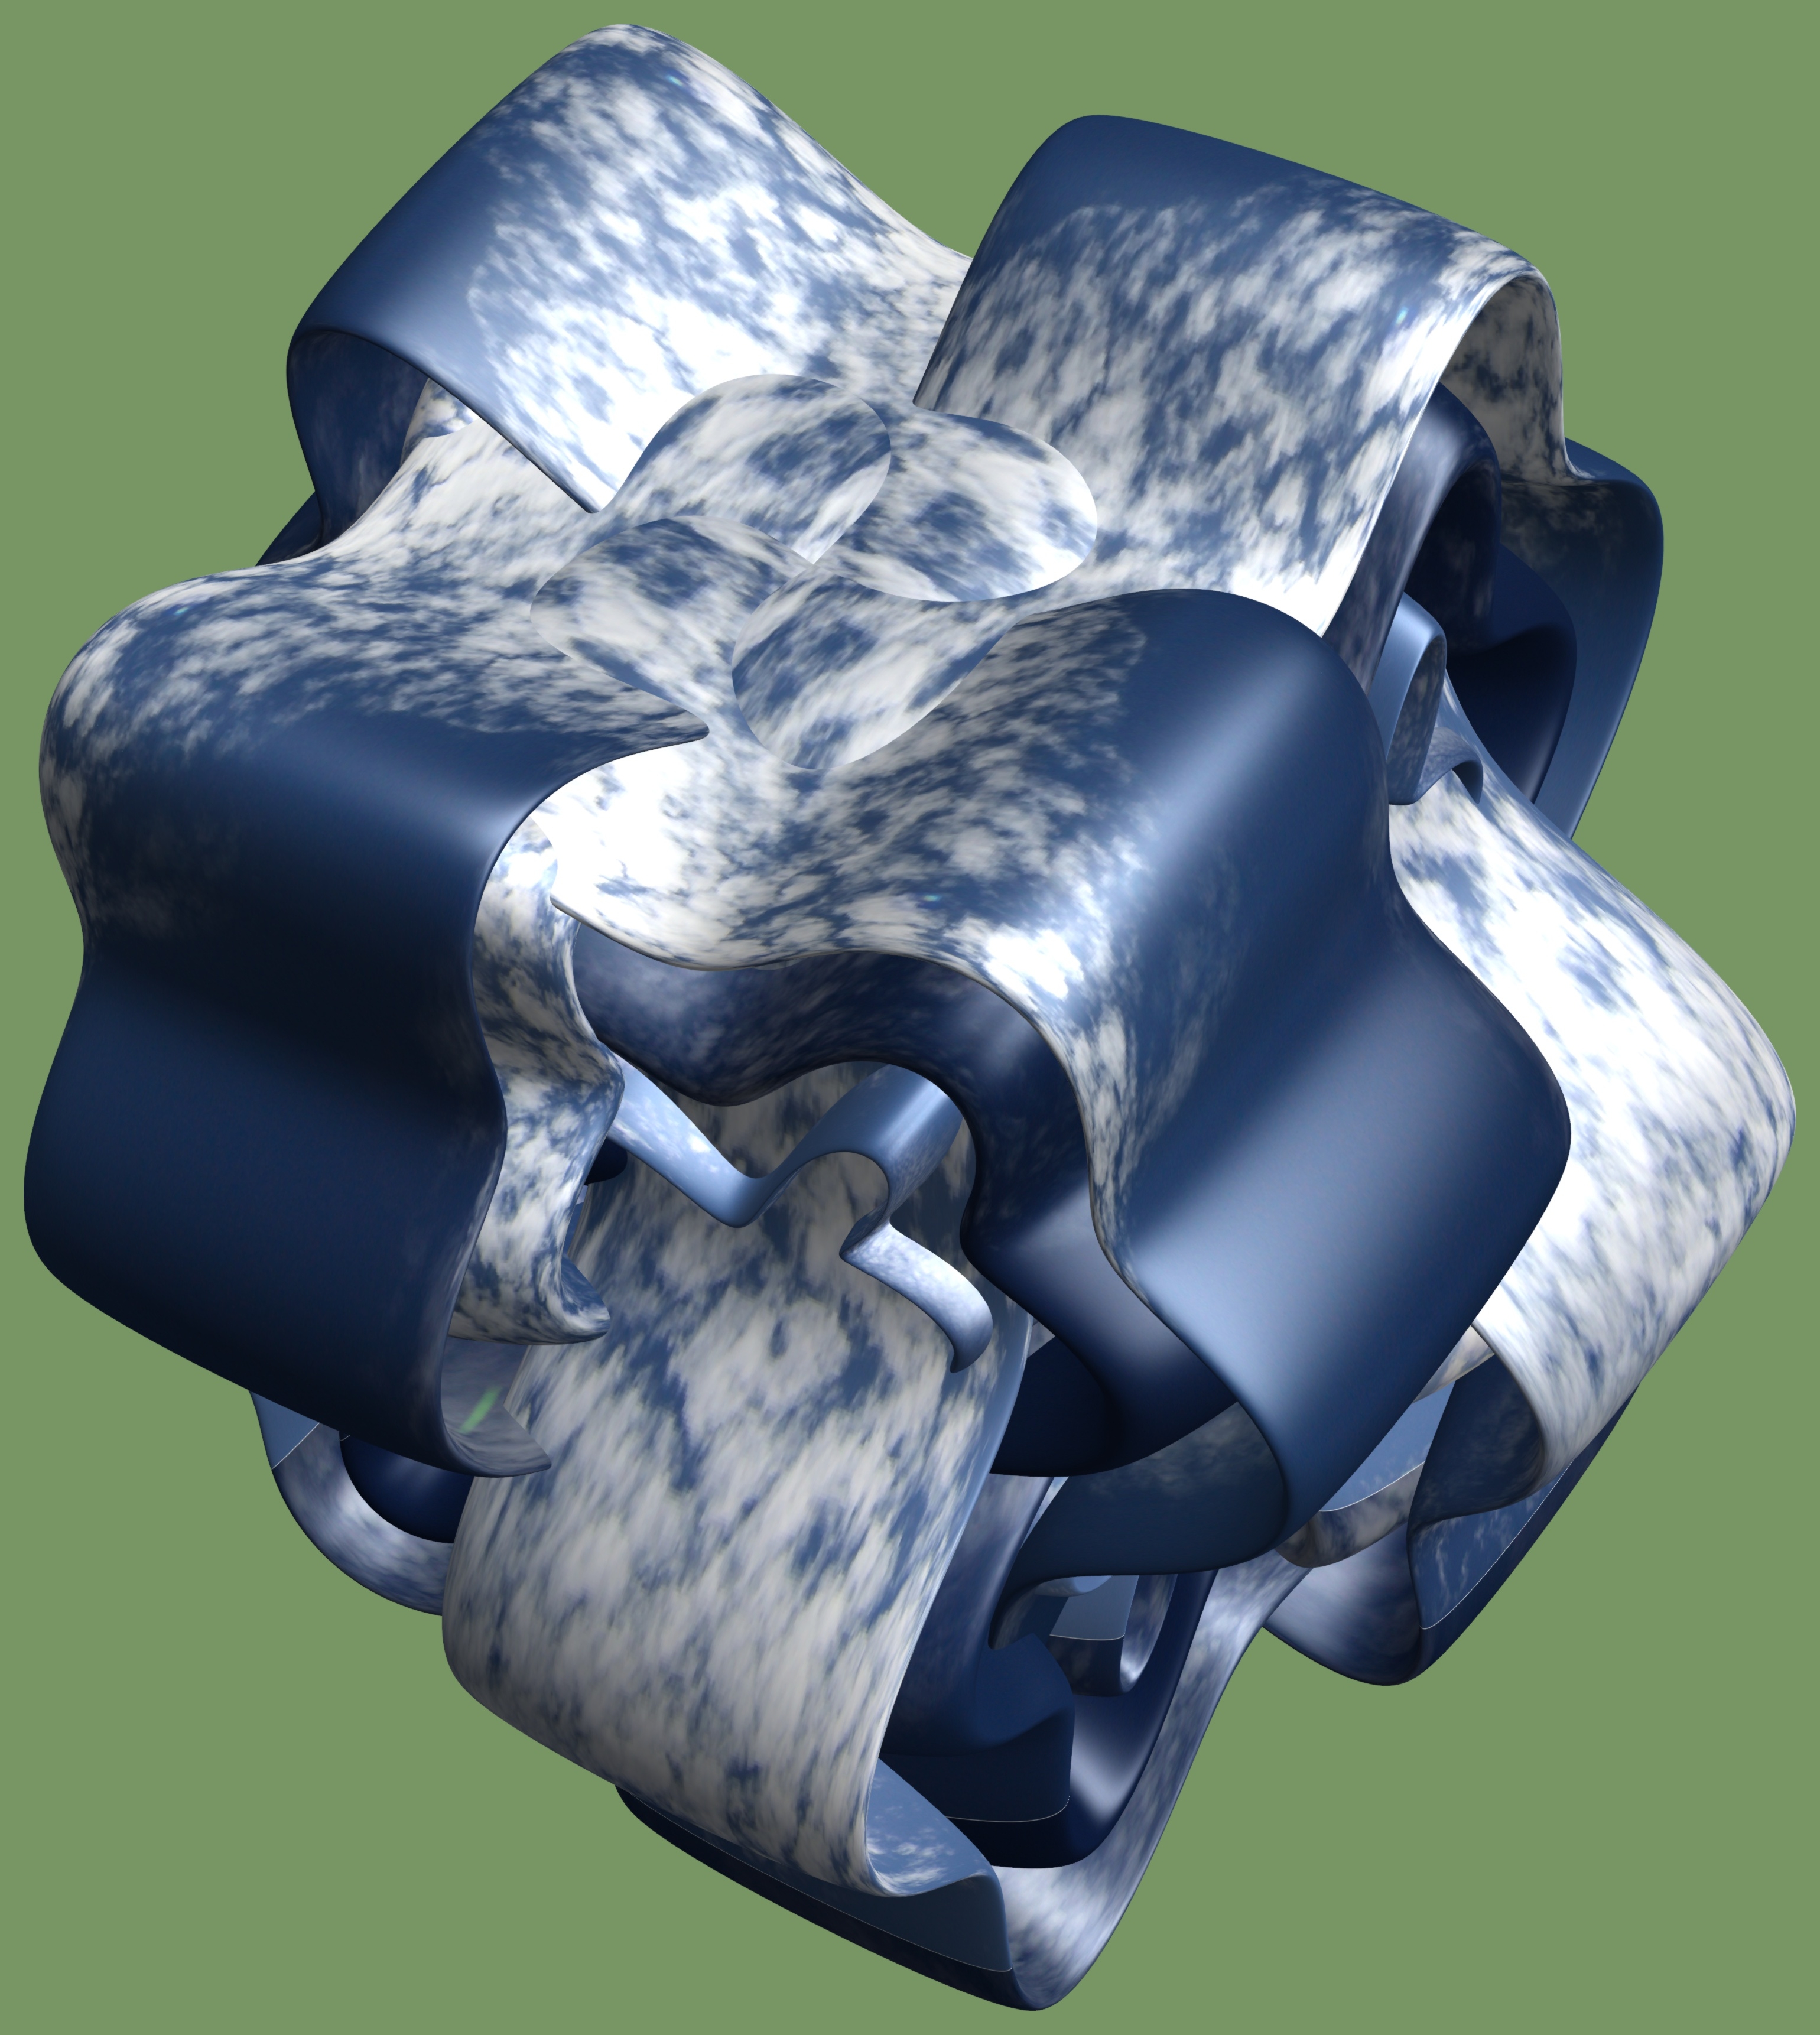
structure, texture, chair, pattern, furniture, arm, human body, product, sculpture, design, symmetry, 3d, graphic, organ, torus, mathematica, cg, parametricplot3d, code, program, algorithm, mapping